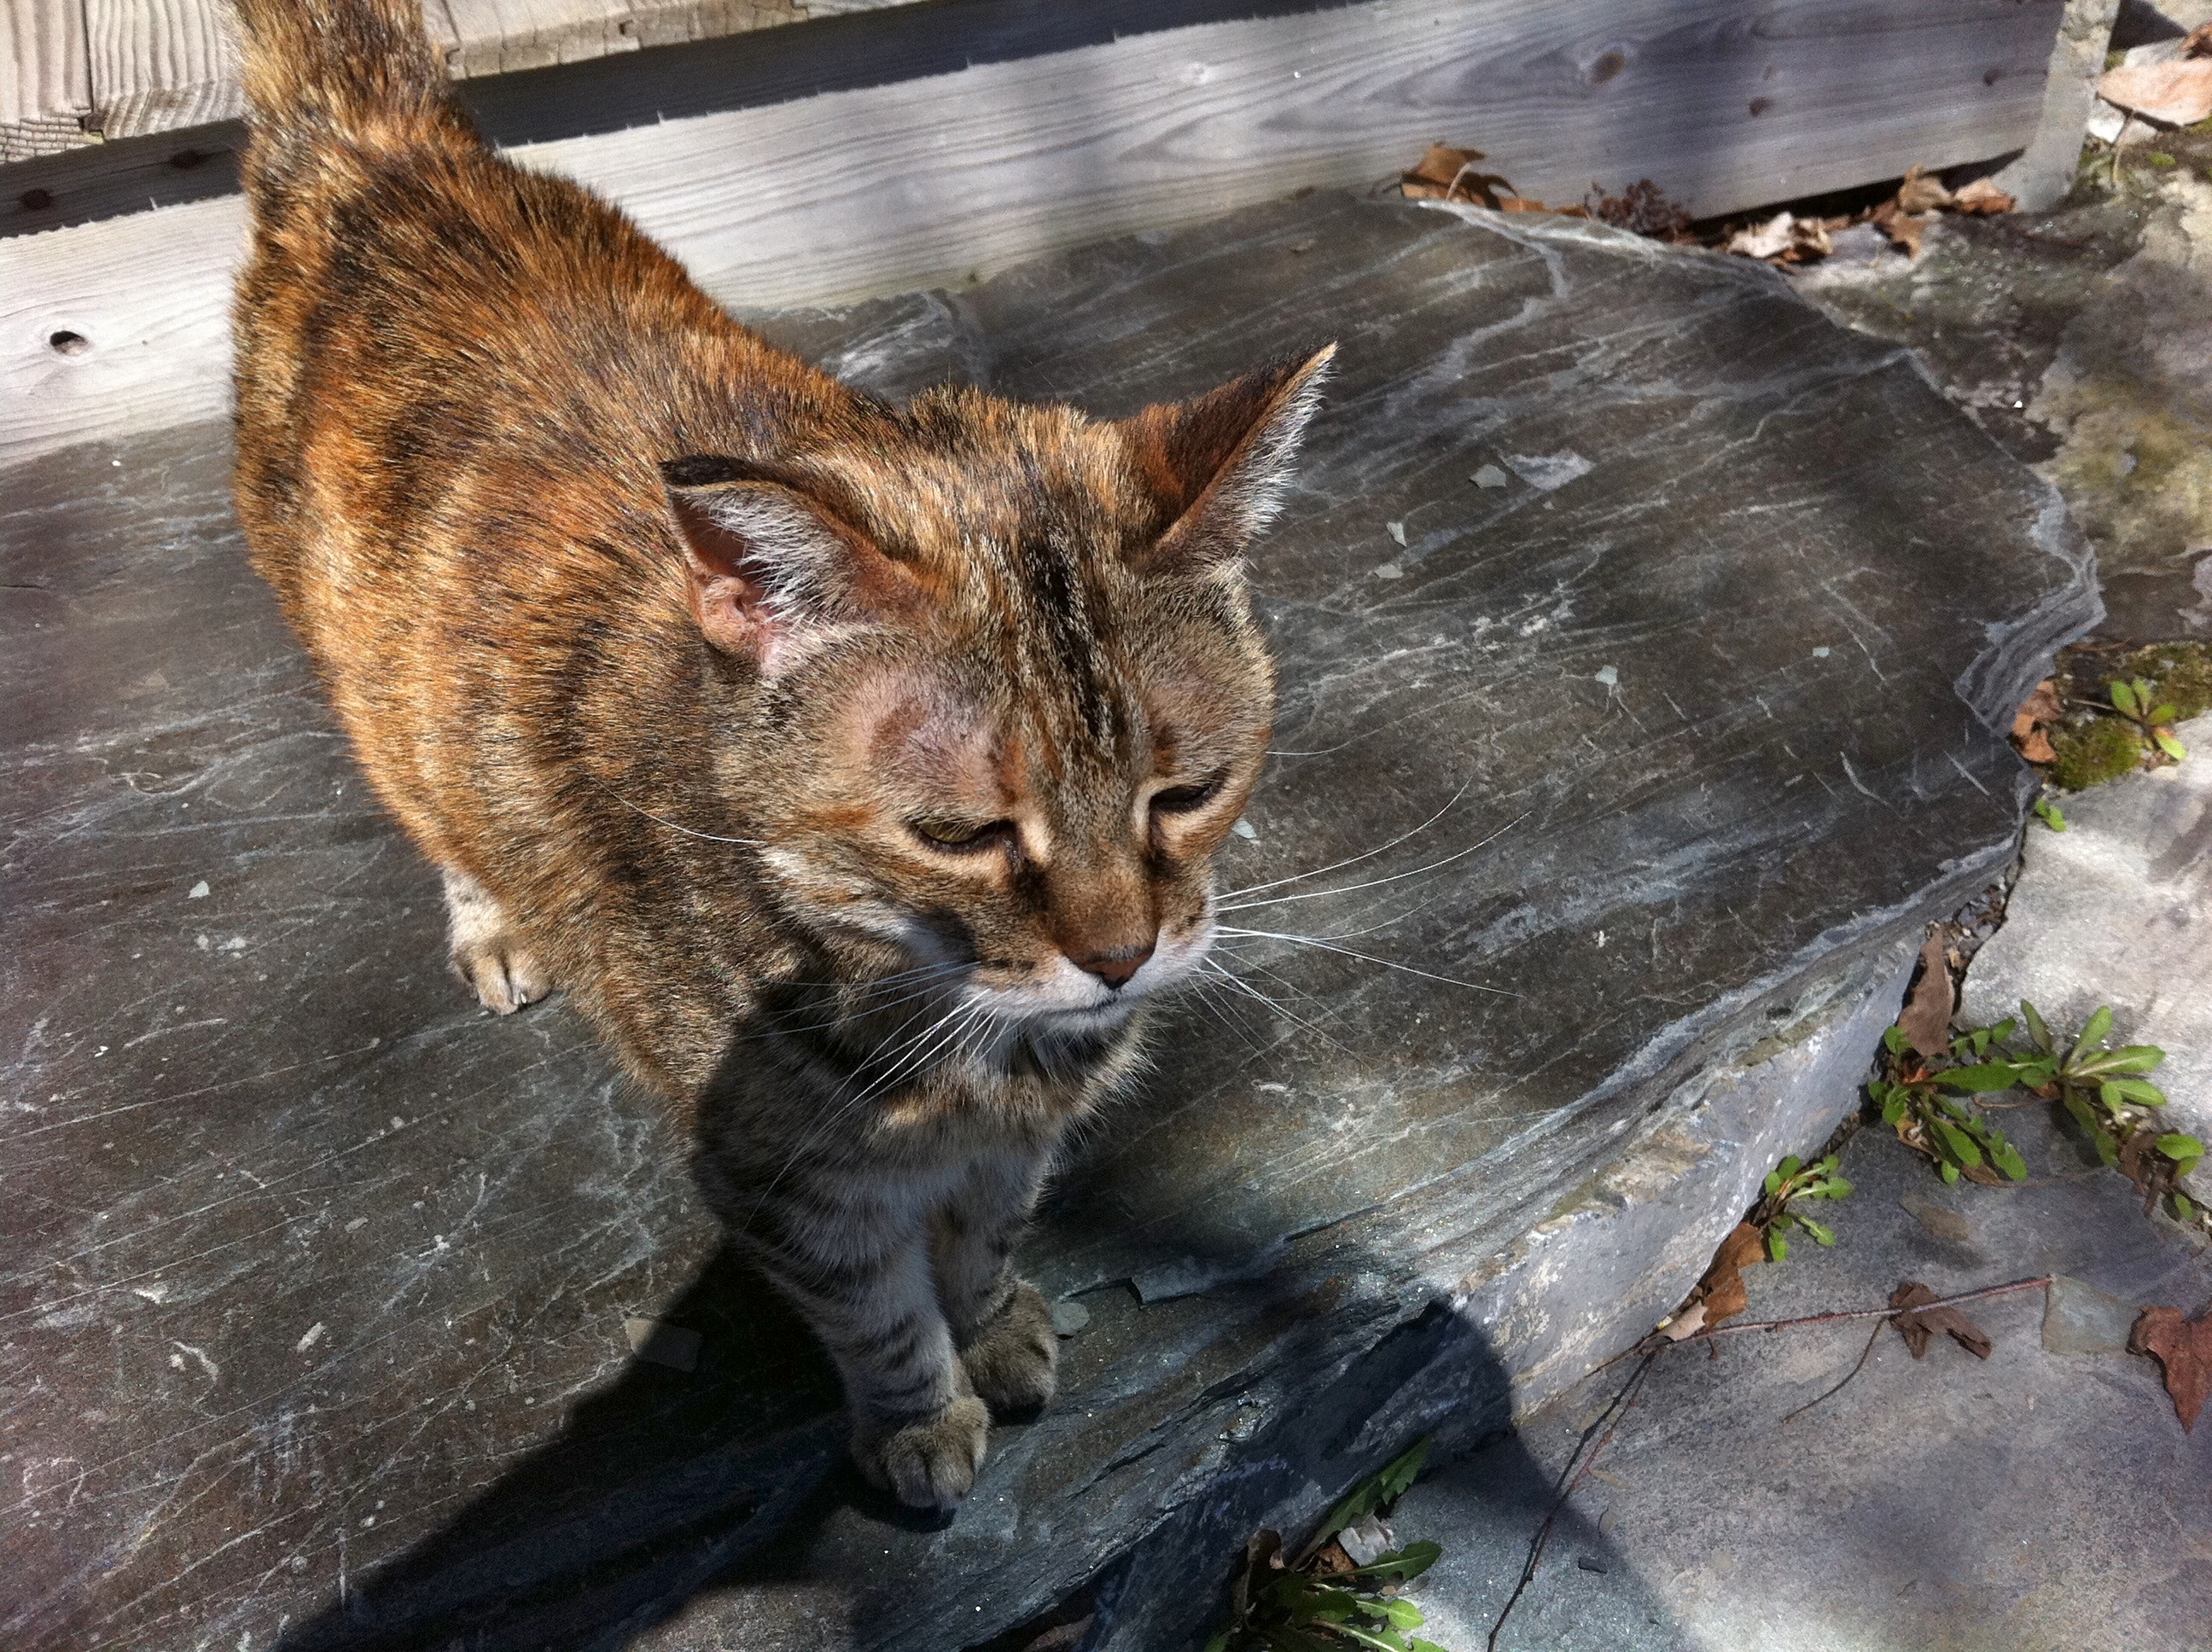
wildlife, cat, mammal, fauna, whiskers, vertebrate, lynx, bobcat, wild cat, small to medium sized cats, cat like mammal